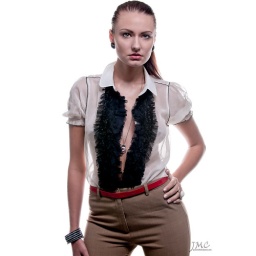
Beautiful brunette fashion model in white blouse, brown pants, red belt